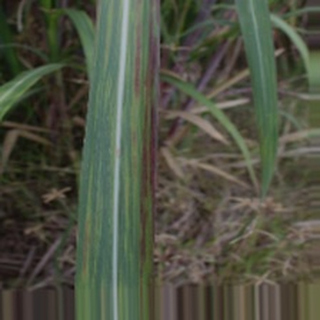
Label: sugarcane_bacterial_blight